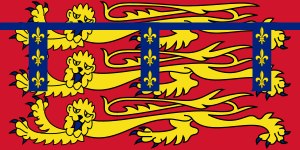
Hertugdømmet Lancaster
flag
Hertugdømmet Lancaster er den britiske monarks private besiddelse som hertug af Lancaster. Hovedformålet med hertugdømmet er at tilvejebringe monarken en kilde til uafhængig indkomst. Hertugdømmet består af en portefølje af jordbesiddelser, ejendomme og aktiver, der ejes af en fond for monarken og administreres adskilt fra Crown Estate.